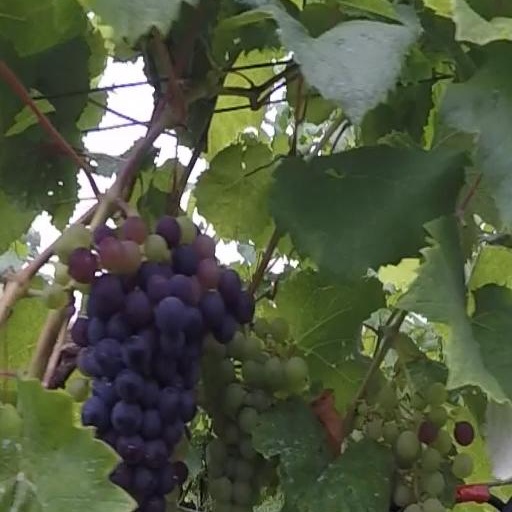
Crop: grape